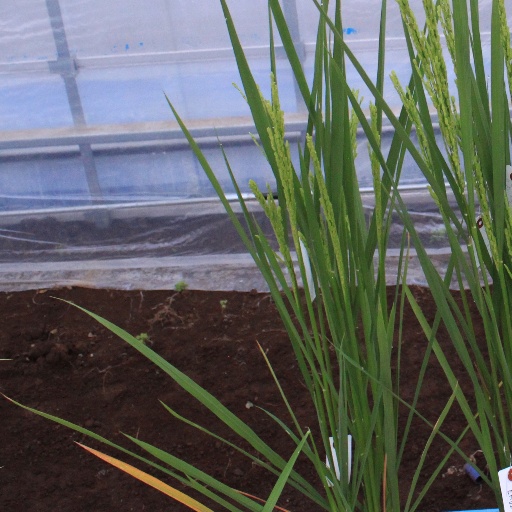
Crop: rice